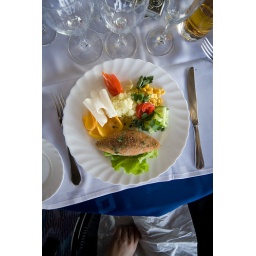
Chicken Kiev in TV tower